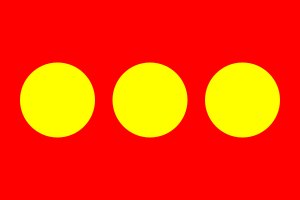
Christiania
Christianias flag
Christiania er et område i bydelen Christianshavn i København med et areal på ca. 34 hektar. I år 2010 boede der ca. 630 voksne og ca. 130 børn med folkeregisteradresse på Christiania.